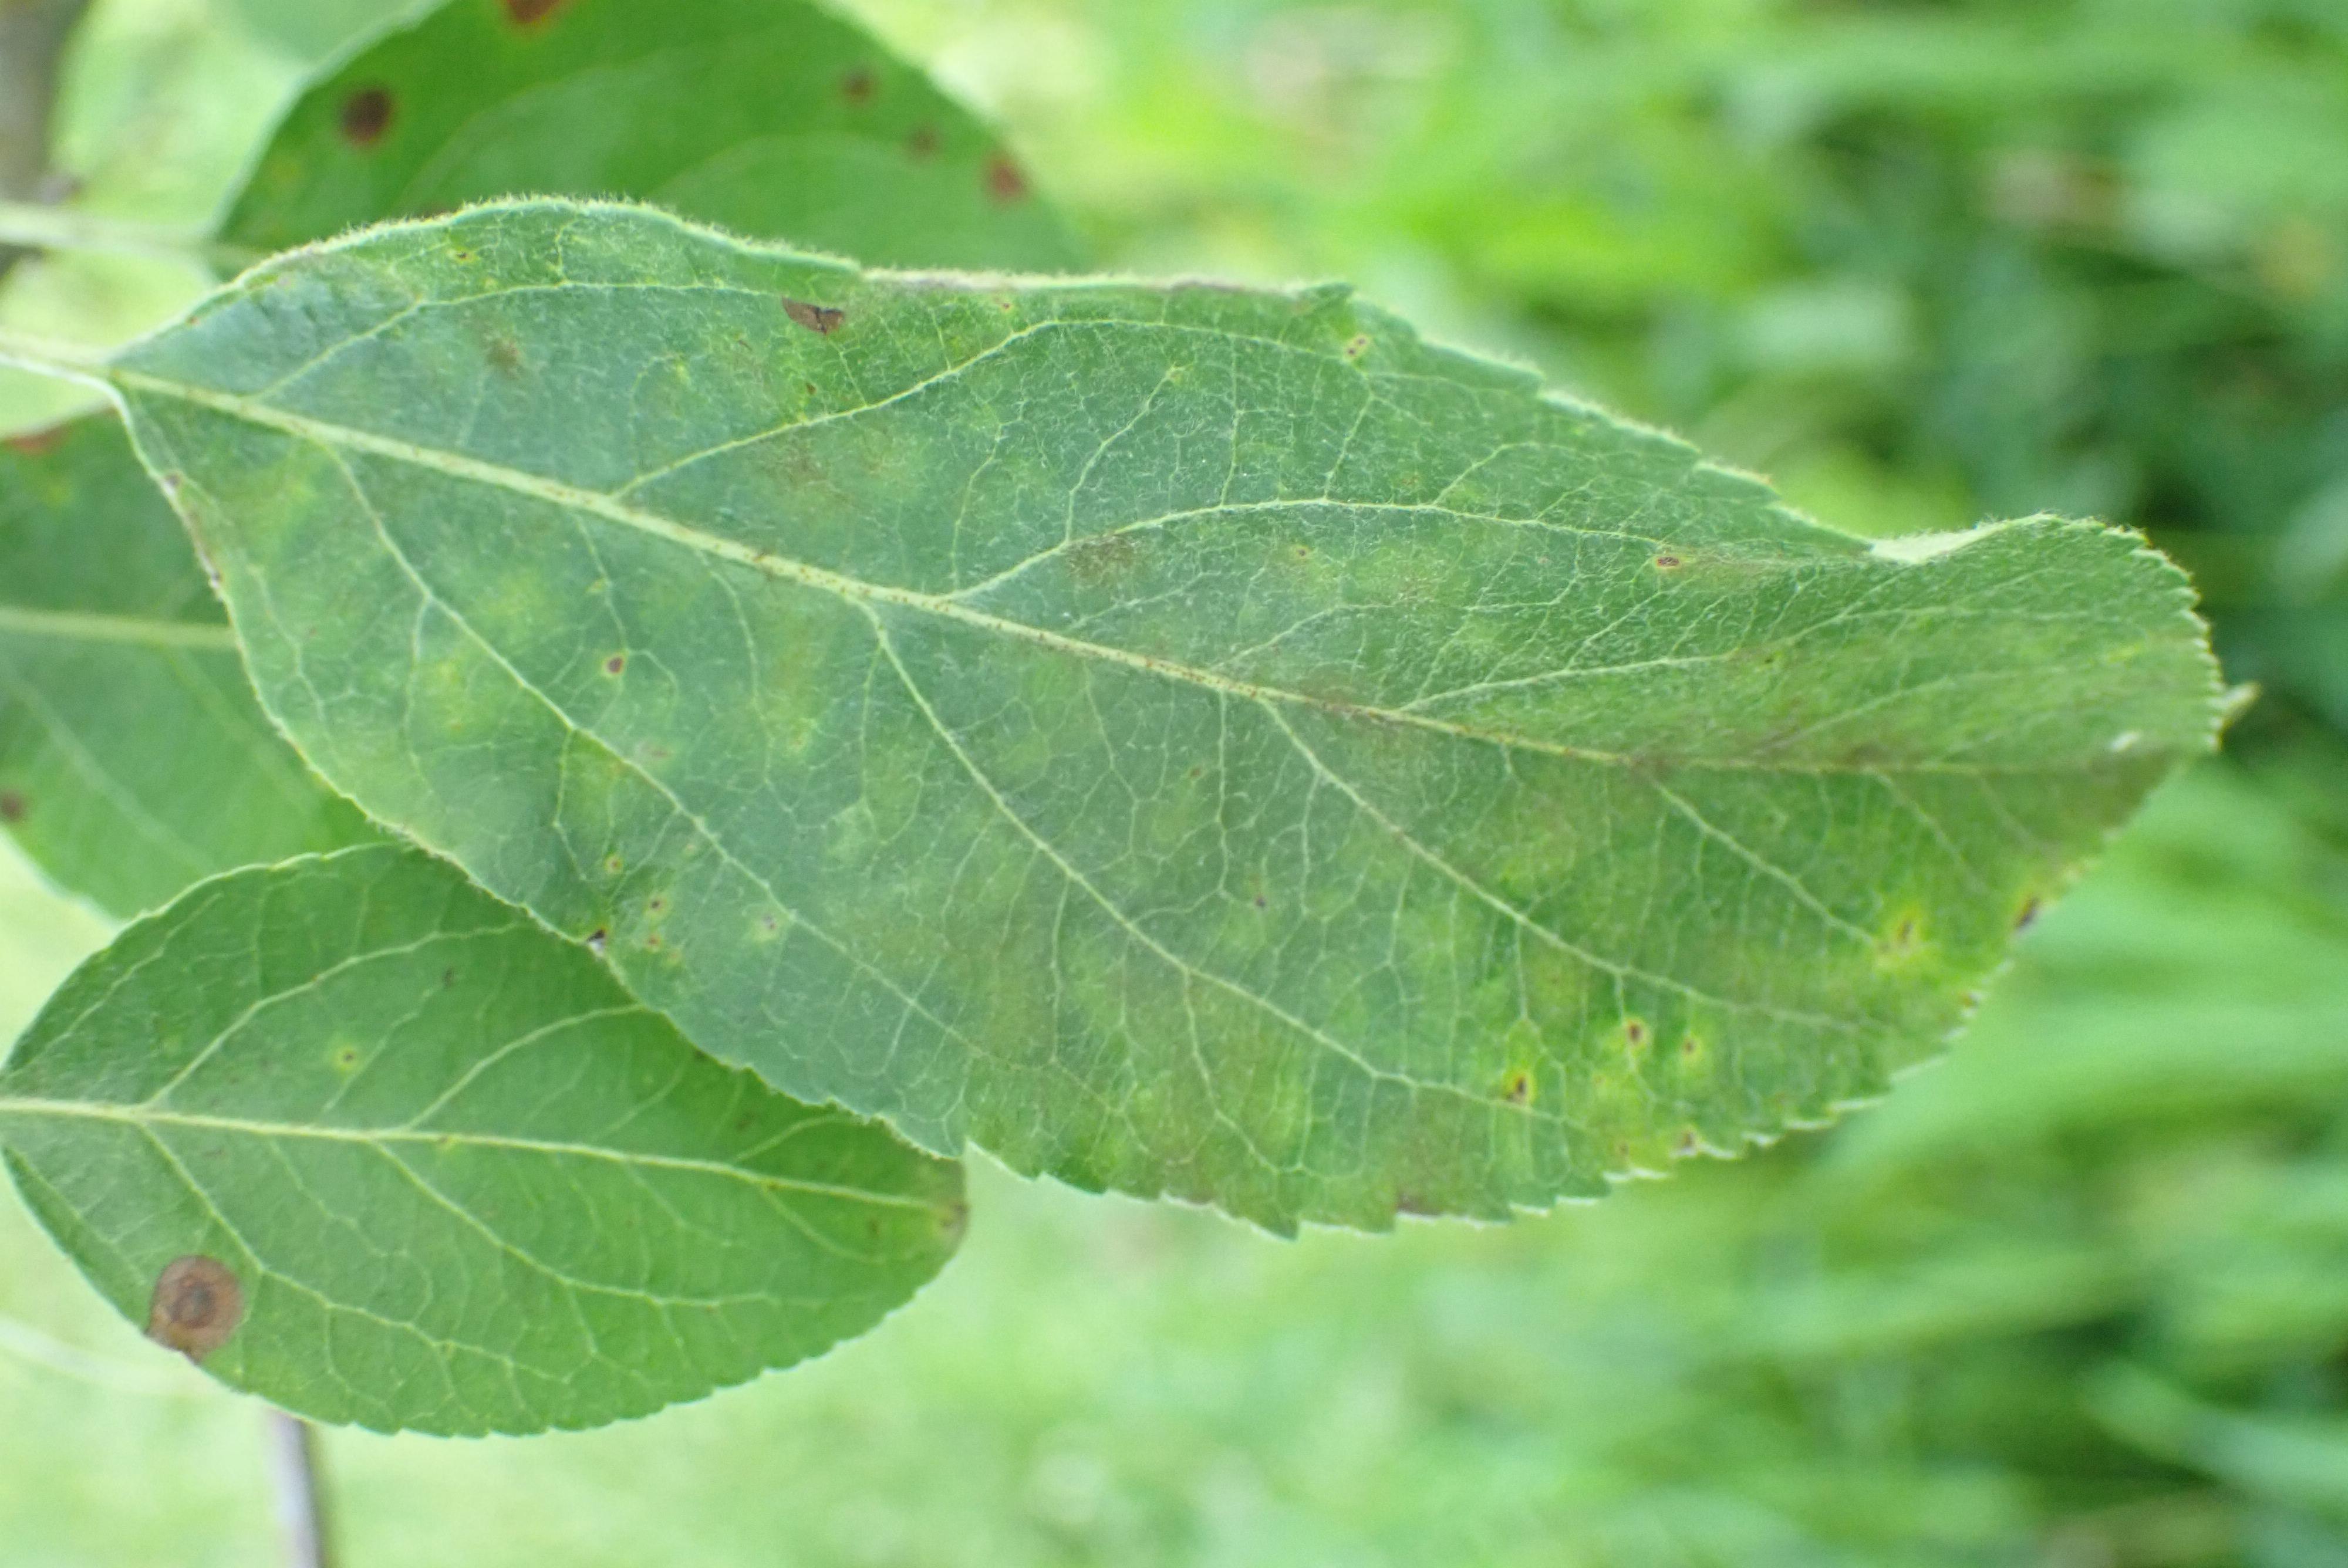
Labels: complex